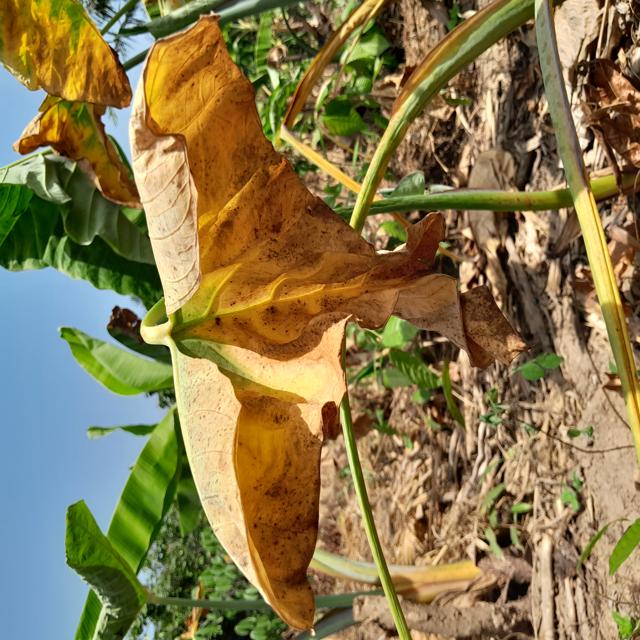
Label: Late_Blight